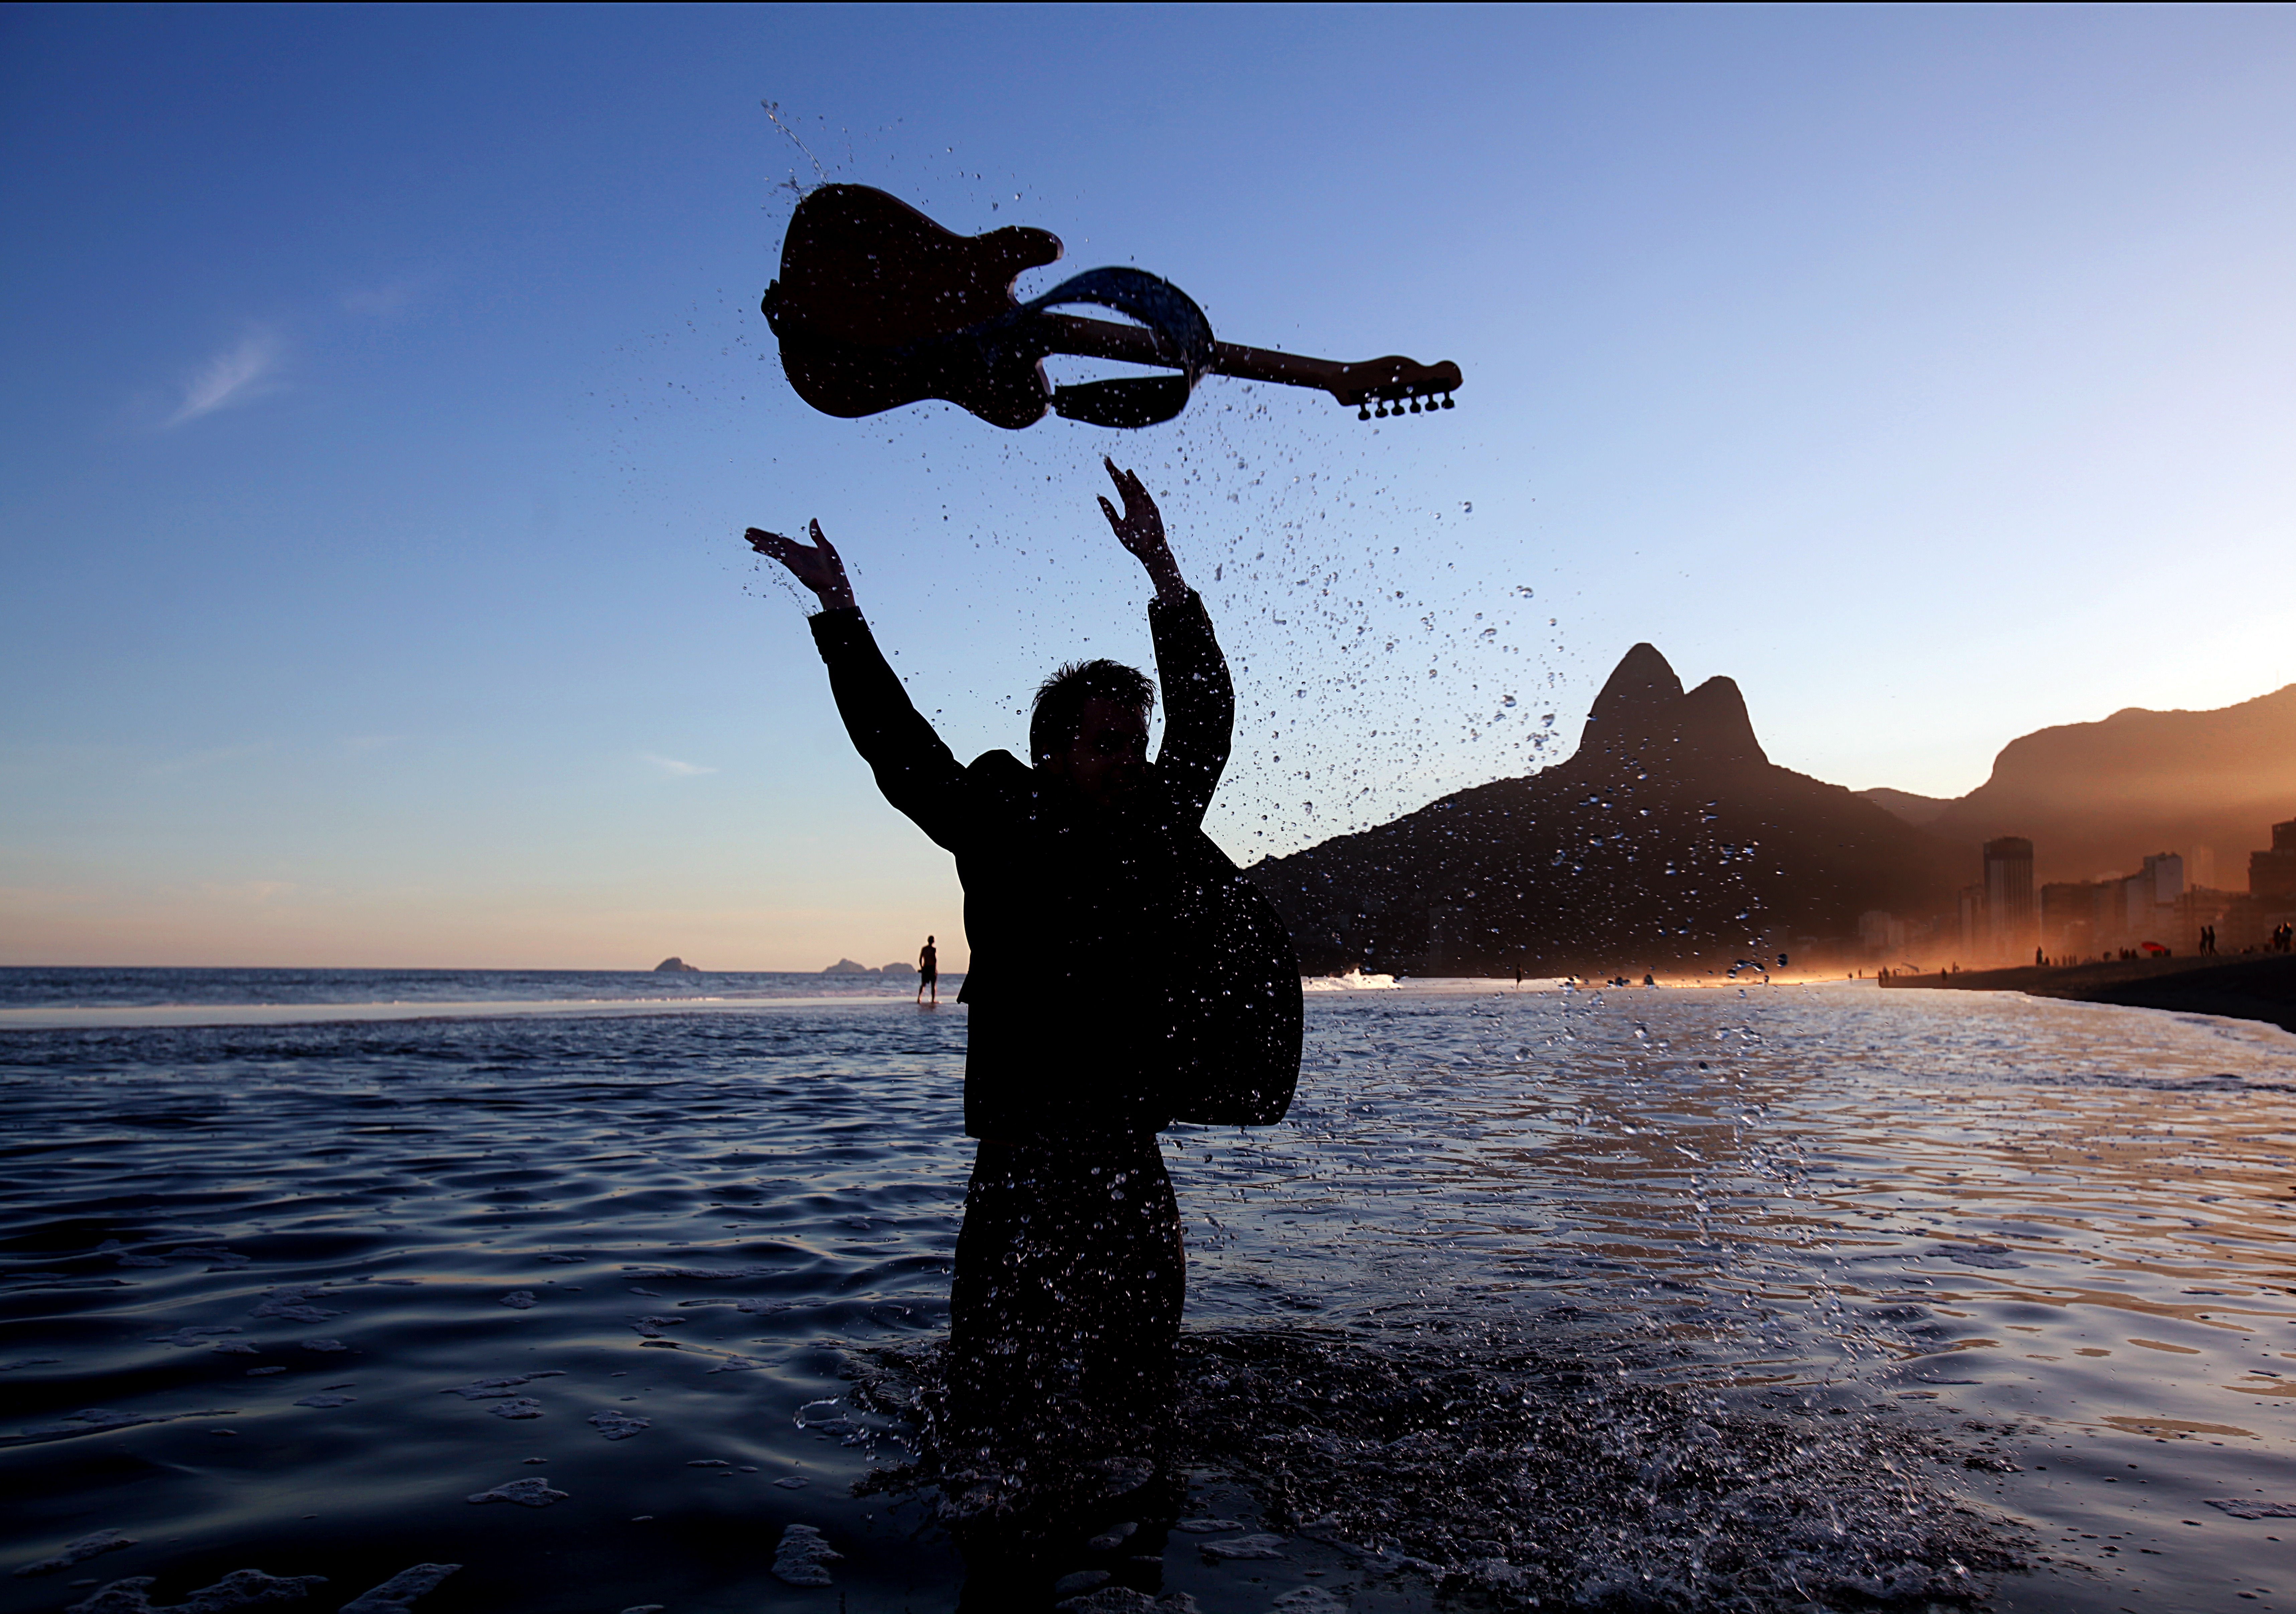
man, sea, water, nature, ocean, silhouette, person, sunset, guitar, wave, dusk, extreme sport, outside, buildings, mountains, reflections, image, silhouettes, tossing